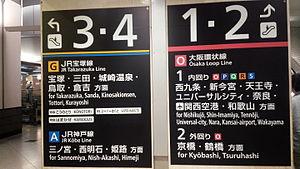
Urban Network est le nom donné au réseau métropolitain ferroviaire de la région Kyōto, Ōsaka et Kōbe de la JR West depuis le 11 mars 1989. Cependant la JR West n'utilise pas ce terme, lui préférant Kinki Area bien que la couverture du service ne correspond pas entièrement au réseau Keihanshin.